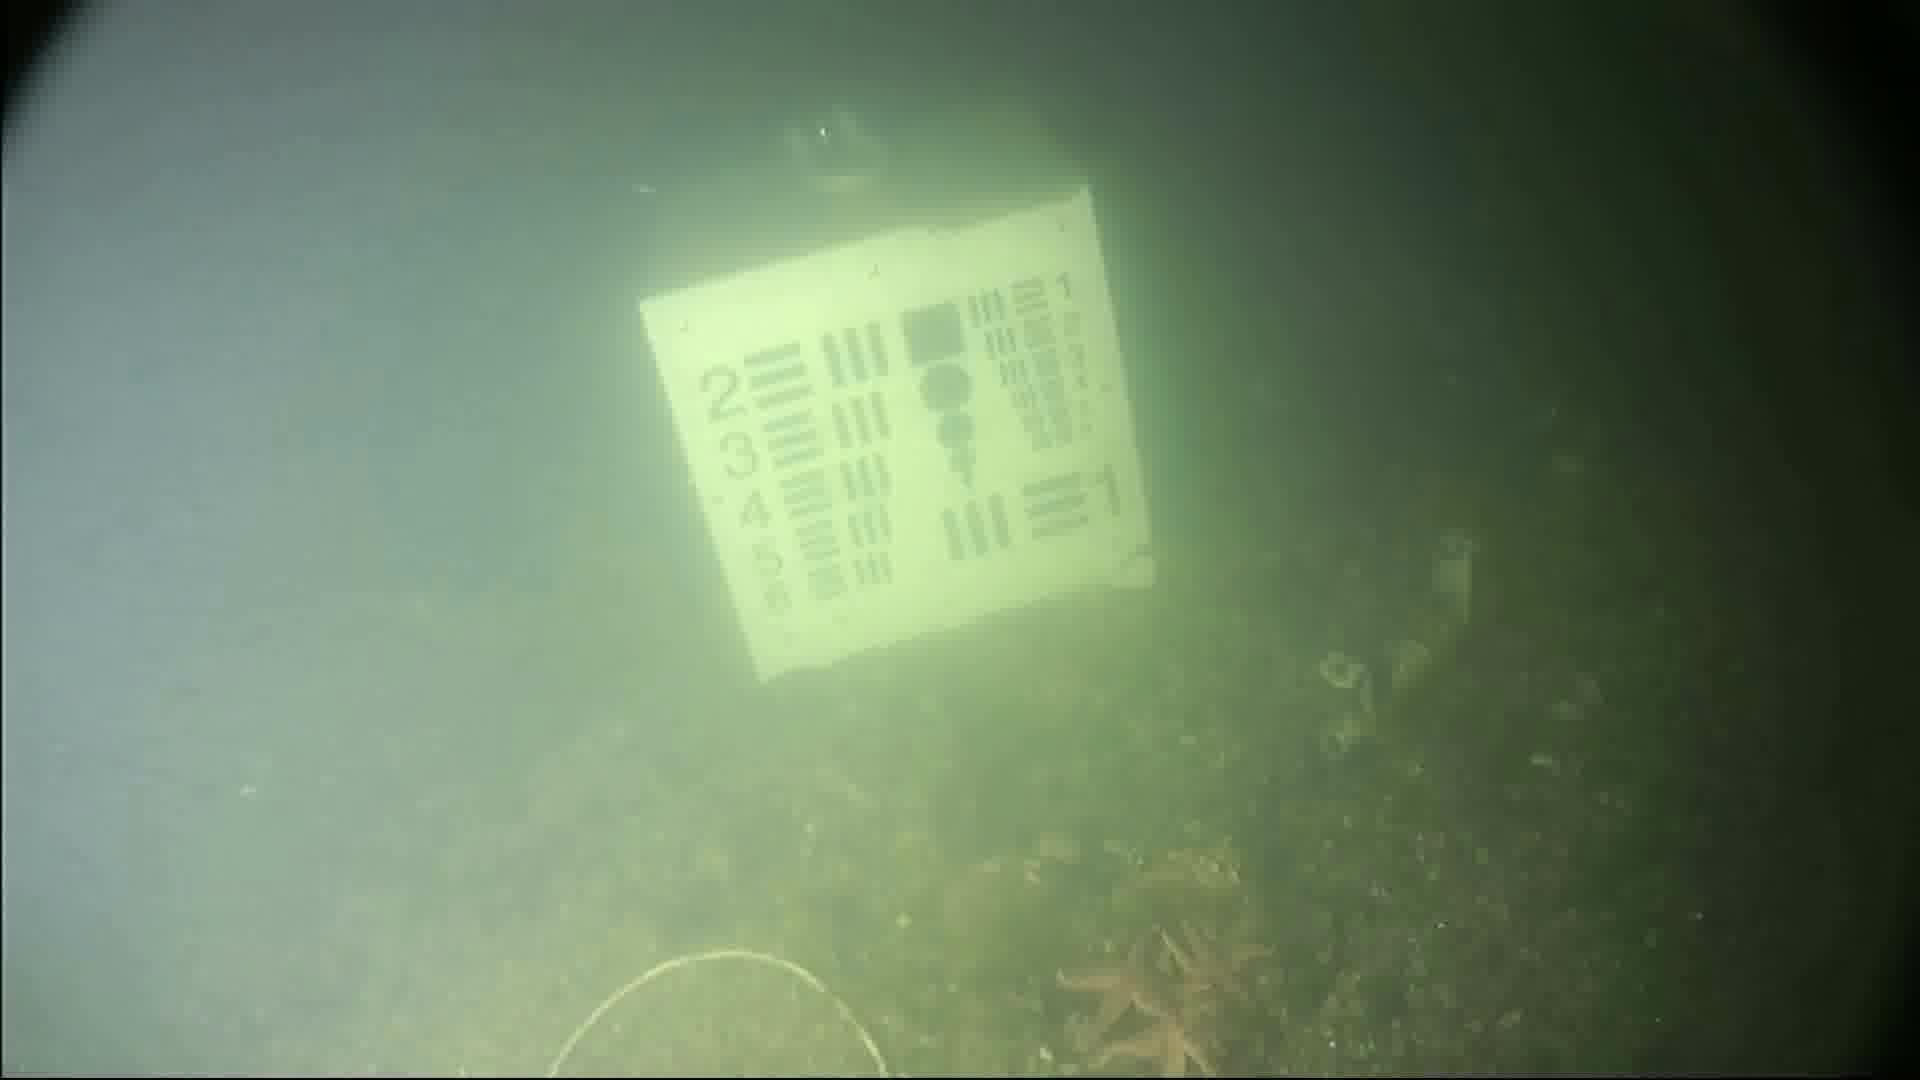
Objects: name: starfish
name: crab